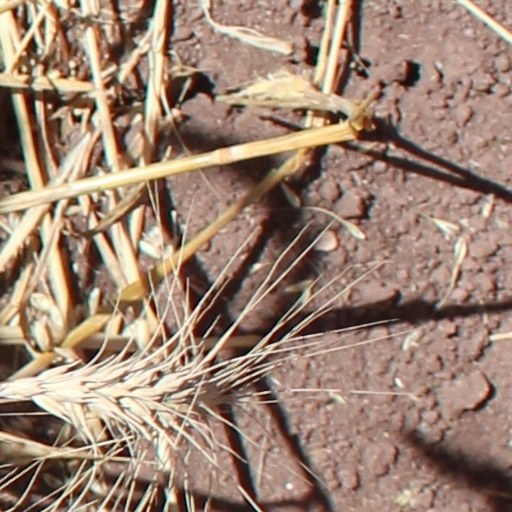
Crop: wheat